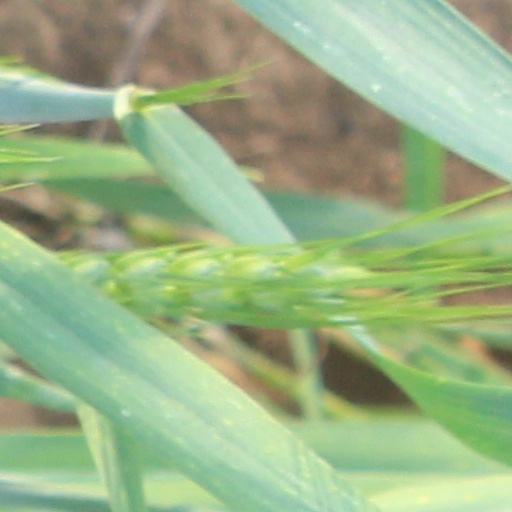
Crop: wheat